Tomato chutney

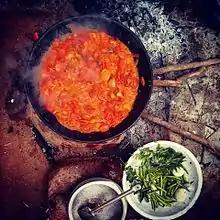
A tomato chutney made of tomatoes, chili peppers, onions and Indian spices being cooked.

Tomato chutney is a type of chutney, originating from the Indian subcontinent, prepared using tomatoes as the primary ingredient. The tomatoes can be diced, mashed or pulped, and additional typical ingredients used include ginger, chilli, sugar, salt, aam papad, raisin, dates and spices and additionally onion, garlic and peanut or dal for the south Indian version. It can be prepared using ripe red tomatoes or green tomatoes. It can be eaten fresh after preparation, stored in a refrigerator, and can be bottled or canned and stored for later use. Homemade tomato chutney that is canned can have an improved flavor, due to the ingredients intermingling while the product is stored.